Ioan Sturdza

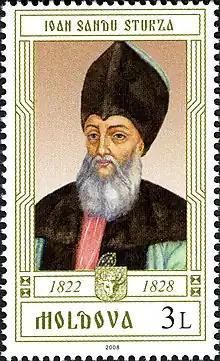
2008 stamp of Moldova

Prince Ioan Sandu Sturdza or Ioniță Sandu Sturdza (1762 – 2 February 1842) was the ruler (hospodar) of Moldavia from 21 June 1822 to 5 May 1828.